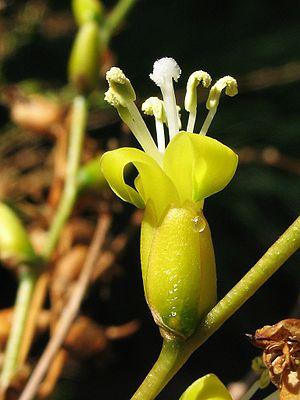
Deuterocohnia recurvipetala est une espèce de plantes de la famille des Bromeliaceae, endémique d'Argentine et décrite en 1991.